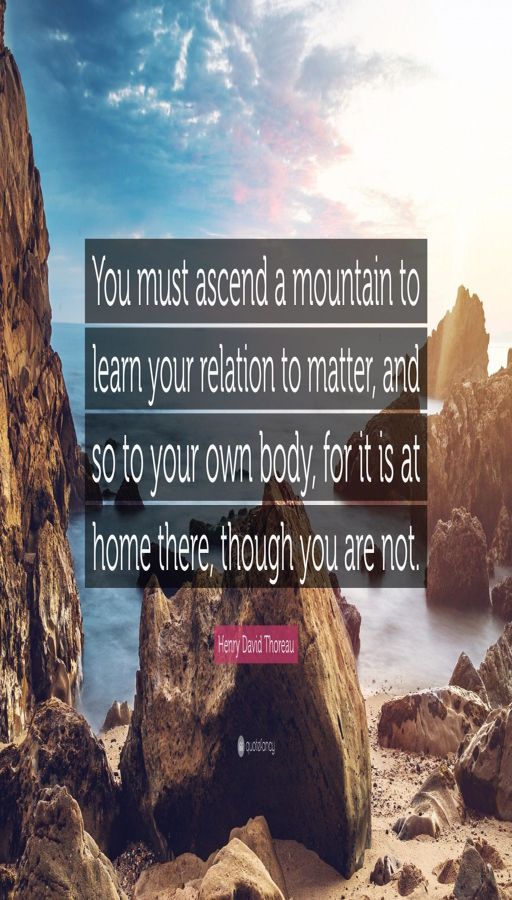
person must ascend a mountain to learn your relation to matter , and so to your own body , for it is at home there , though you are not .